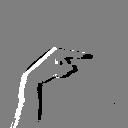
ASL letter: g